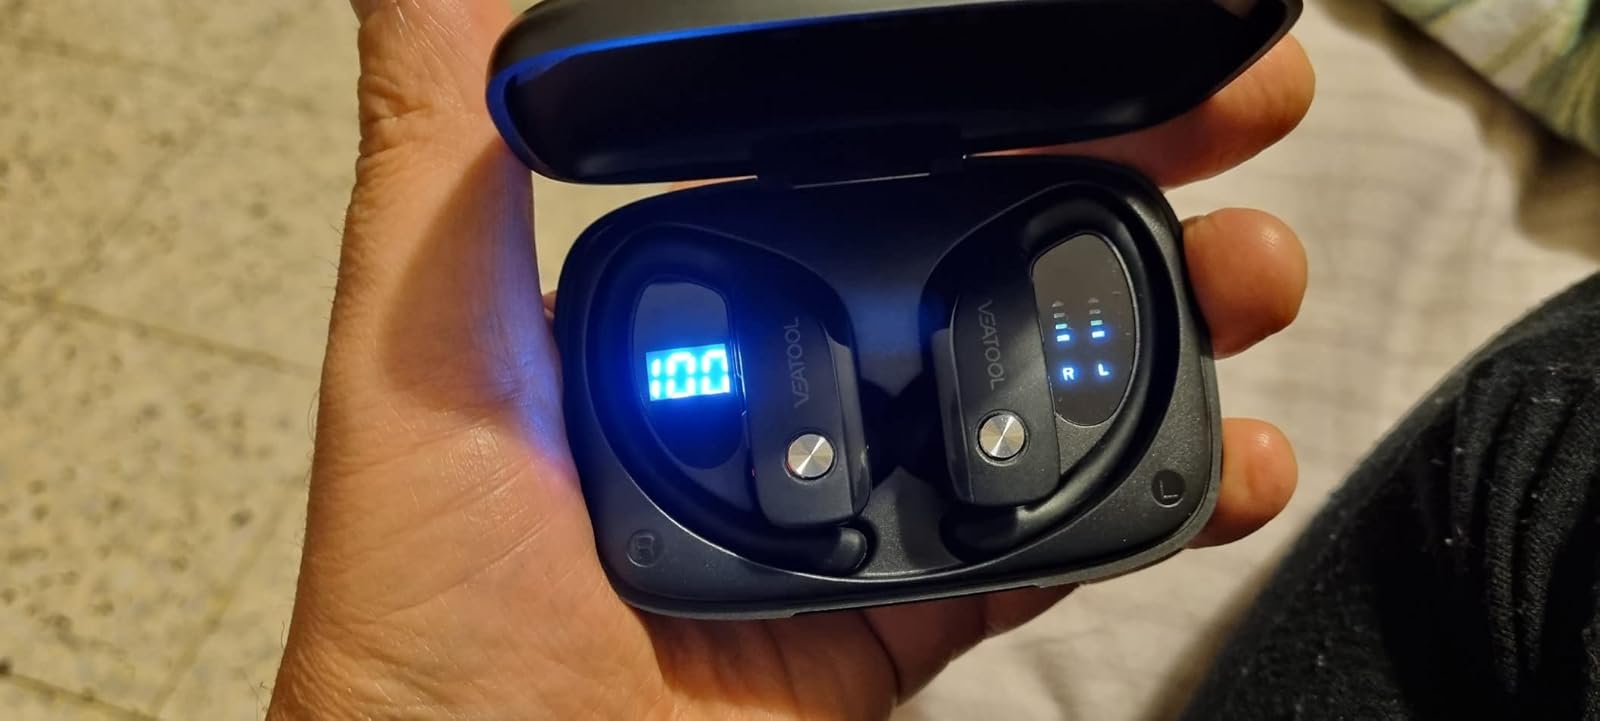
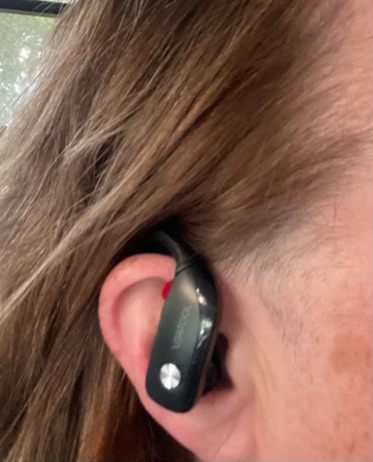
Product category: earbuds
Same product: yes